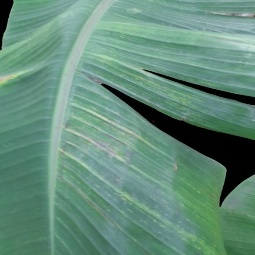
Label: Sulphur